Yi Kang

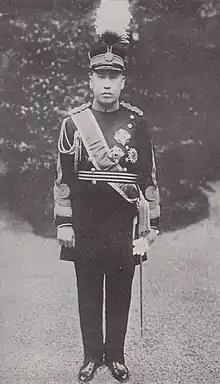
Duke Yi Kang in Imperial Japanese dress uniform in 1934

Following the abdication of Emperor Gojong in 1907, and the Japan-Korea Treaty of 1910 by which Korea was annexed to the Empire of Japan, Prince Yi Kang grew increasingly dissatisfied with his status, even though the Japanese provided him with a huge annual allowance. At the same time, the title "Prince Imperial Ui" was abolished and also received a reduction in rank to Duke by Japanese until 1930.